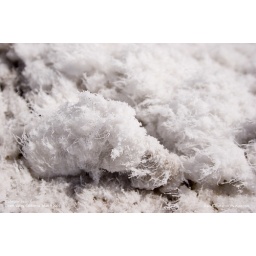
Salt formation created by evaporation of lake water